Treuchtlingen–Nuremberg railway

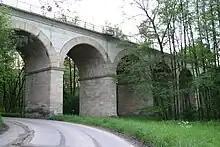
Brombach viaduct with its seven spans dates from the opening of the line and is now heritage-listed

The Bavarian state government handled the problem of crossing the Franconian Alb by routing the Ludwig South-North Railway through the Nordlinger Ries depression. Therefore, only the Augsburg–Donauwörth and Pleinfeld–Nuremberg sections of the Nuremberg–Augsburg line were part of the South-North Railway, which was authorised by the Bavarian parliament on 25 August 1843. The Treuchtlingen–Pleinfeld section was built in connection with the construction of the Ingolstadt–Treuchtlingen line and opened on 2 October 1869. The gap between Donauwörth and Treuchtlingen was not completed until 1 October 1906, when more advanced steam engines made the operation of the hilly line more economic.